Tuo Koto Nan Ampek Mosque

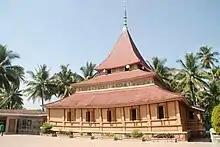

The Tuo Koto Nan Ampek Mosque, also known as Gadang Balai Nan Duo Mosque is one of the oldest mosques in Indonesia located in Koto Nan Ampek Nagari, now administratively included into the area of Balai Nan Duo village, West Payakumbuh District, city of Payakumbuh, West Sumatera. The Minangkabau architecture is thought to have been built in 1840 which was originally covered with fiber roofs before being replaced with zinc. Currently, other than being used for Muslim worship activities, this single-level mosque is also used by the surrounding community as a means of religious education.